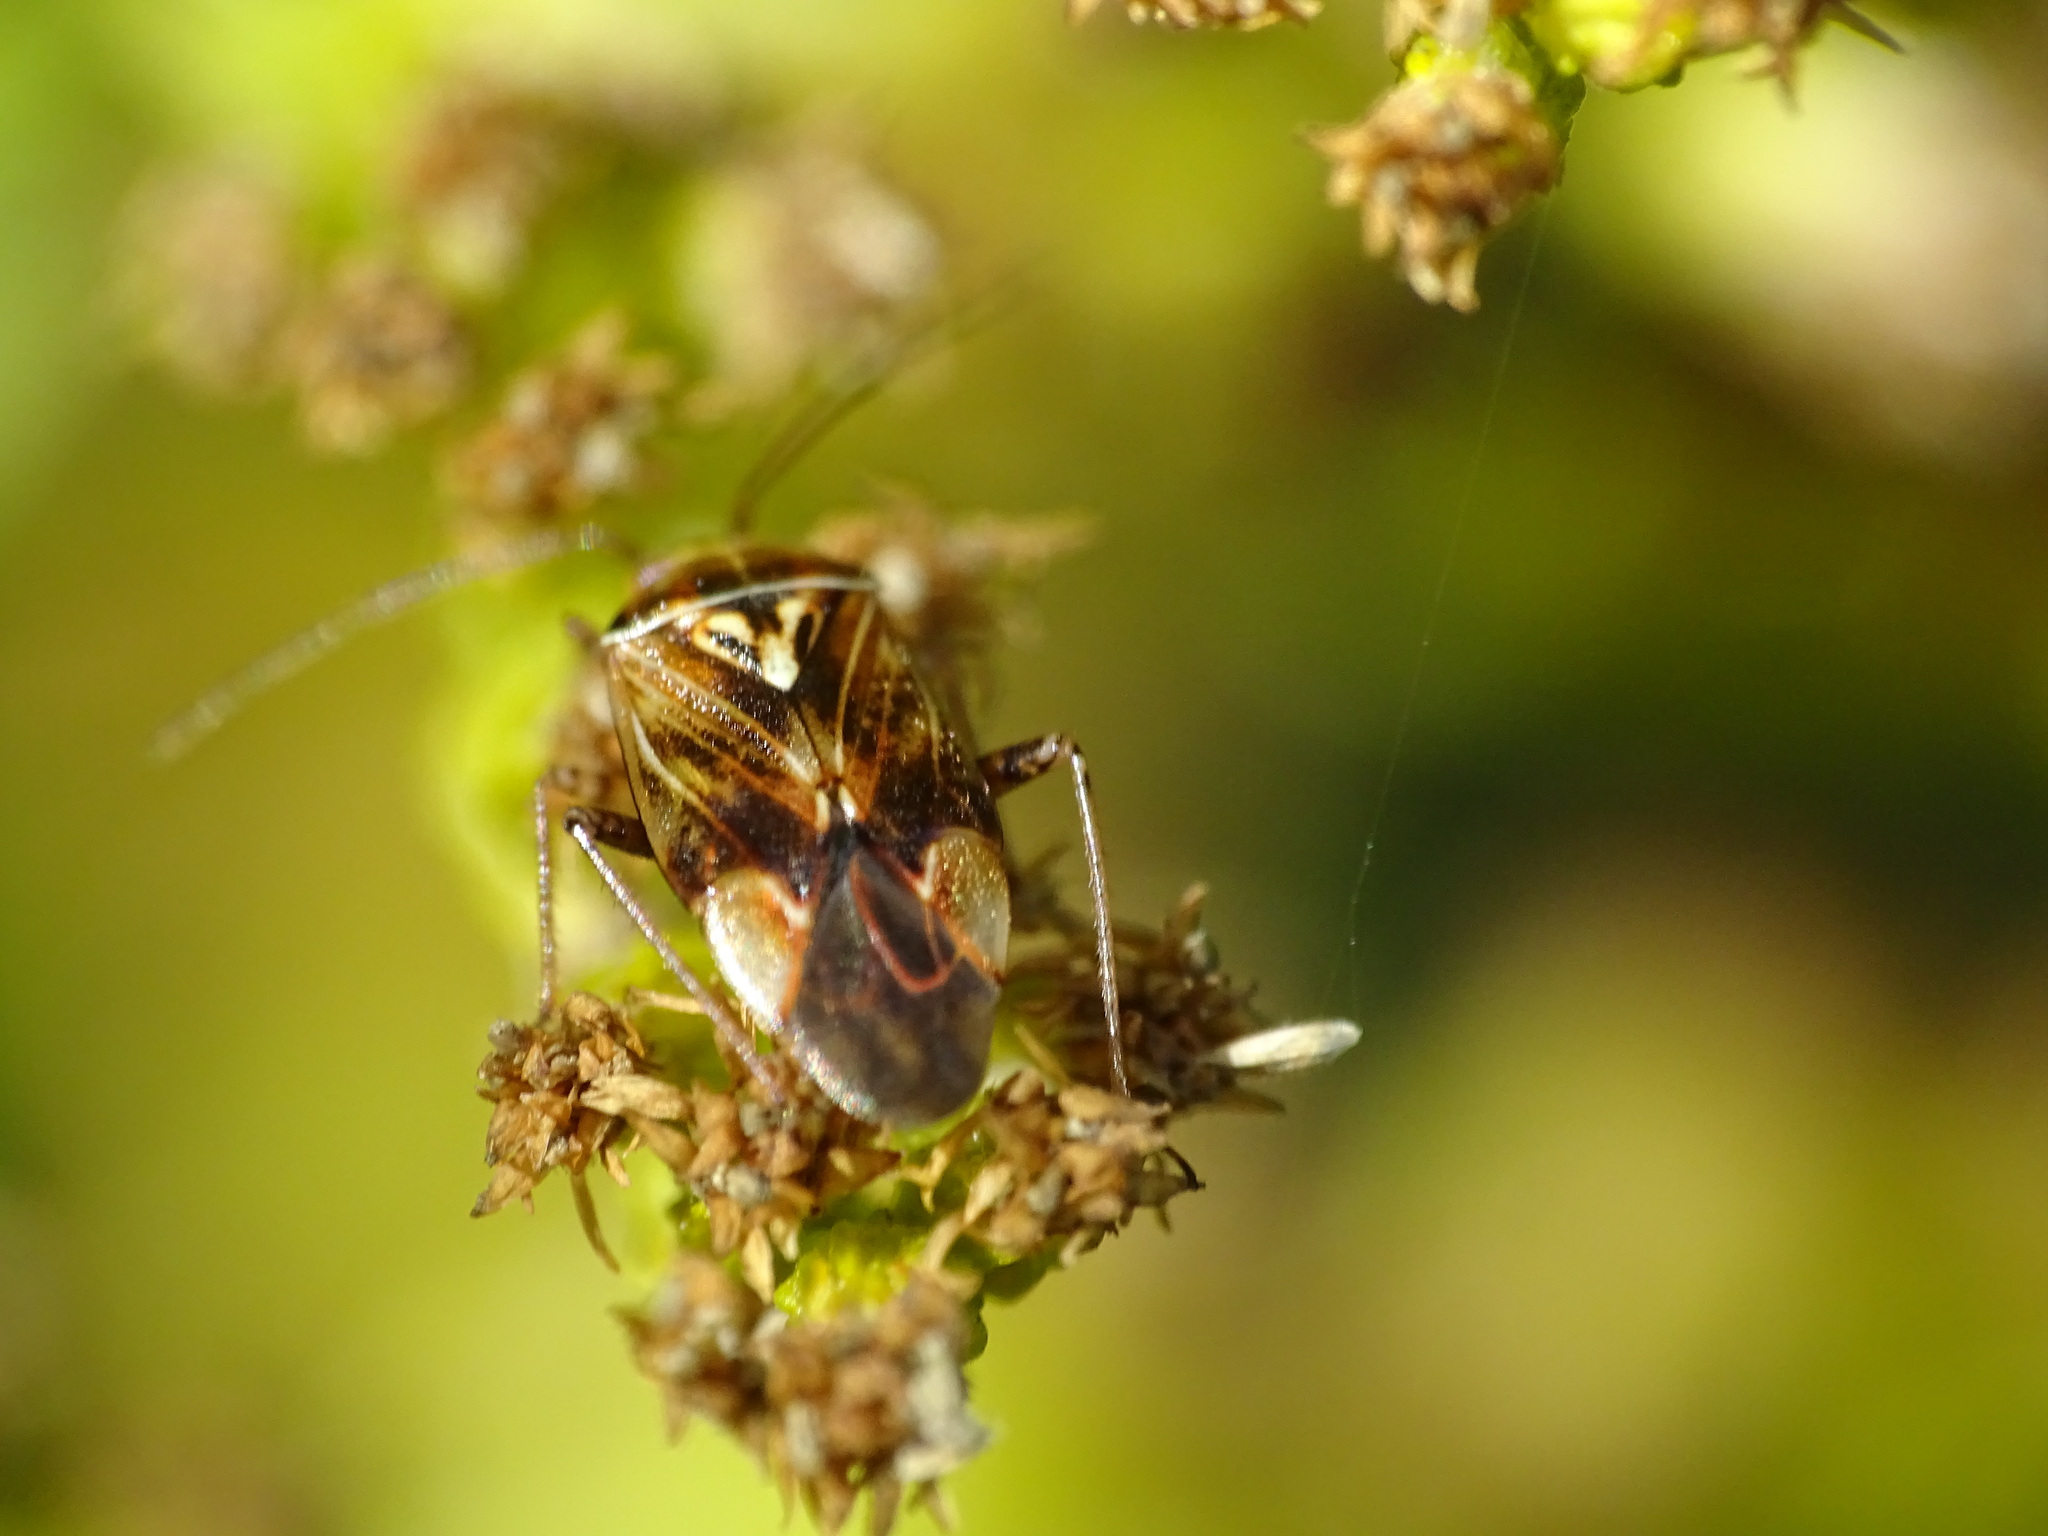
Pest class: lygus_bug